Burnley F.C. in European football

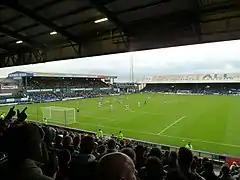
A football stadium in Oldham, England

The Texaco Cup was a competition launched in 1970, involving sides from England, Scotland, Northern Ireland and the Republic of Ireland that had not qualified for UEFA-sanctioned European competitions or the Inter-Cities Fairs Cup. Burnley participated in the inaugural 1970–71 season where they were eliminated in the first round by Scottish side Heart of Midlothian; Burnley won the first leg 3–1 but lost 4–1 in the return match. The club's only other participation in the tournament was in the 1973–74 edition. In the first round, the club was paired with Scottish team East Fife. Burnley won the first match 7–0—a record victory in the competition—and the return leg 3–2 after having been 2–0 behind. The team defeated Heart of Midlothian 8–0 on aggregate in the following round to set up a semi-final with Norwich City. After recording a 2–0 victory in the first leg, Burnley went 2–0 behind in the second match, only to score three times in the last six minutes of the game to progress to the final. They faced Newcastle United, with the final played as a single match at Newcastle's St James' Park. Paul Fletcher scored halfway through the first half to put Burnley in front; Newcastle soon equalised, and the game went to extra time, where the hosts scored again to win 2–1.